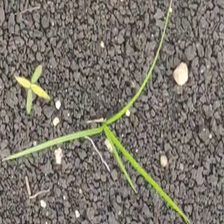
Weed species: Digitaria_SP_(Digitaria Sanguinalis )